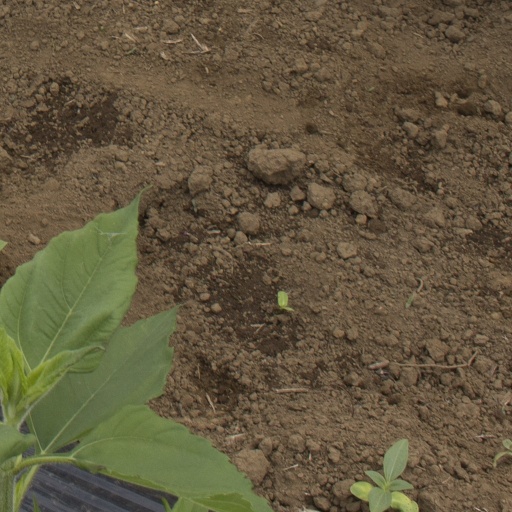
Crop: Jerusalem artichoke